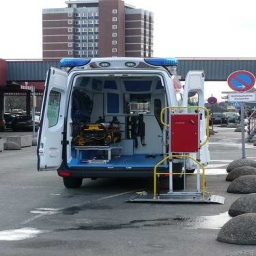
Label: ambulance